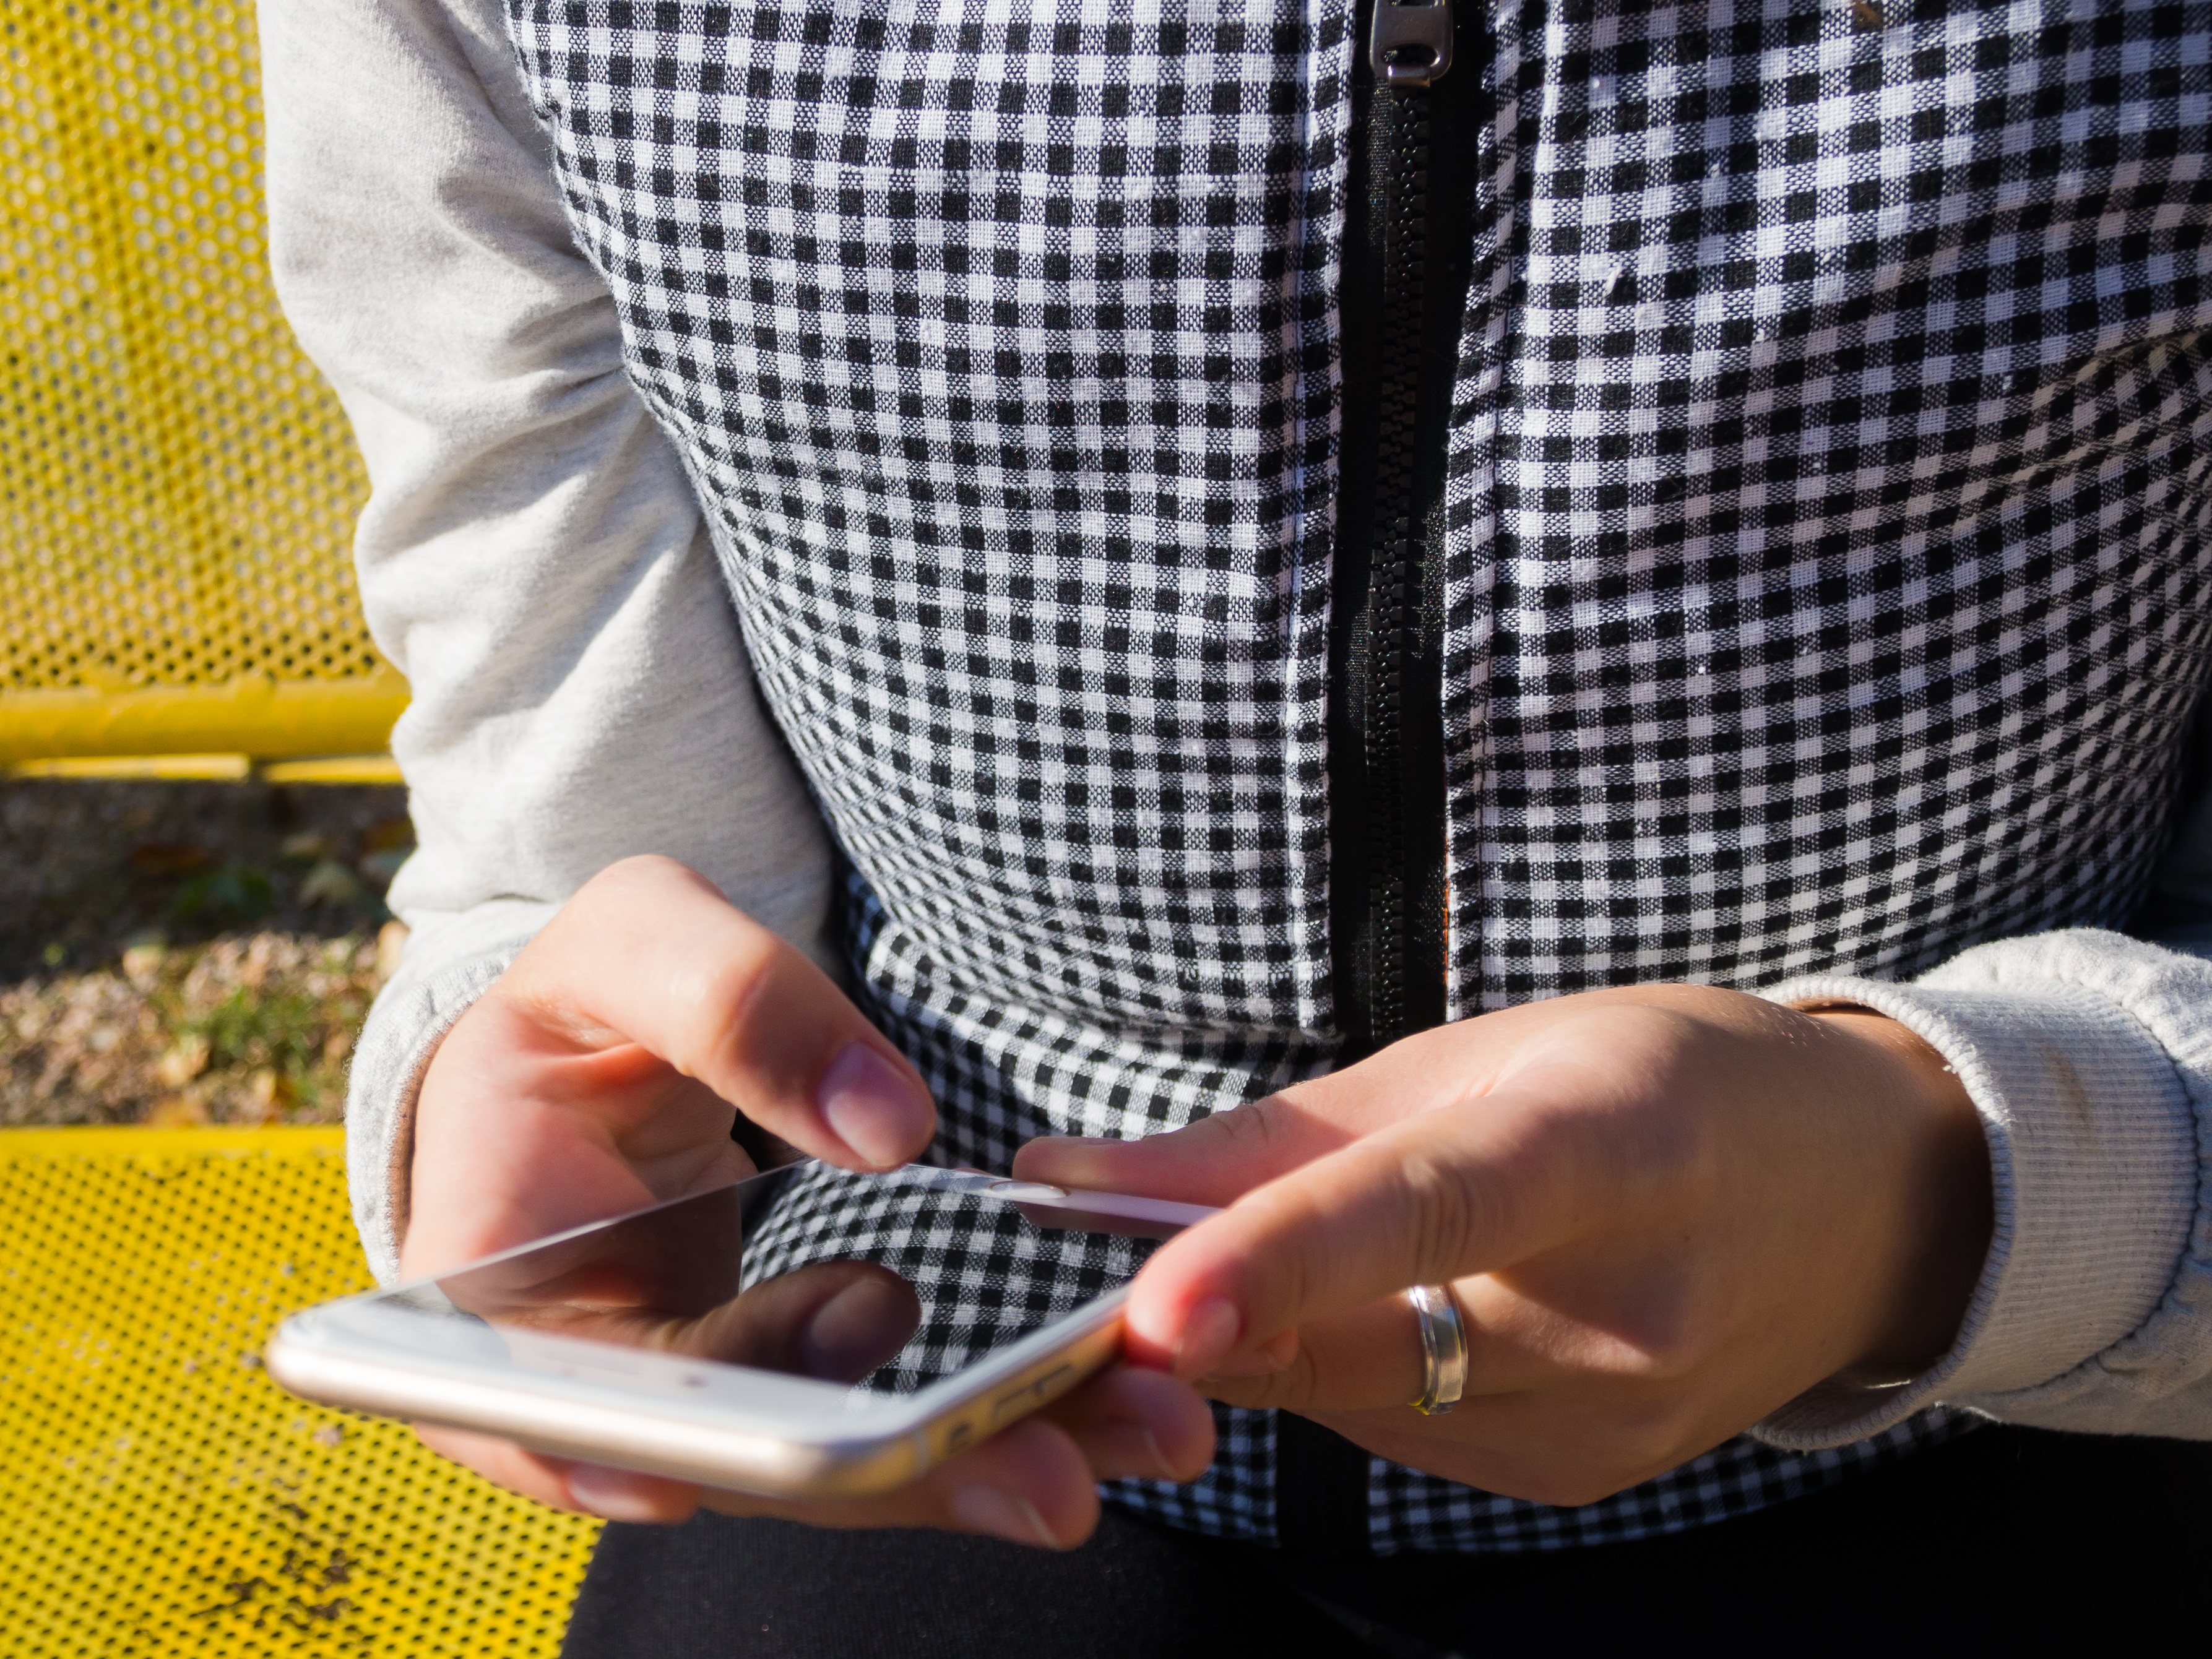
iphone, smartphone, mobile, hand, apple, people, girl, woman, technology, guitar, pattern, young, finger, modern, device, design, hands, fingers, communications, chat, cellular, connection, cellular phone, sense, sms, human action